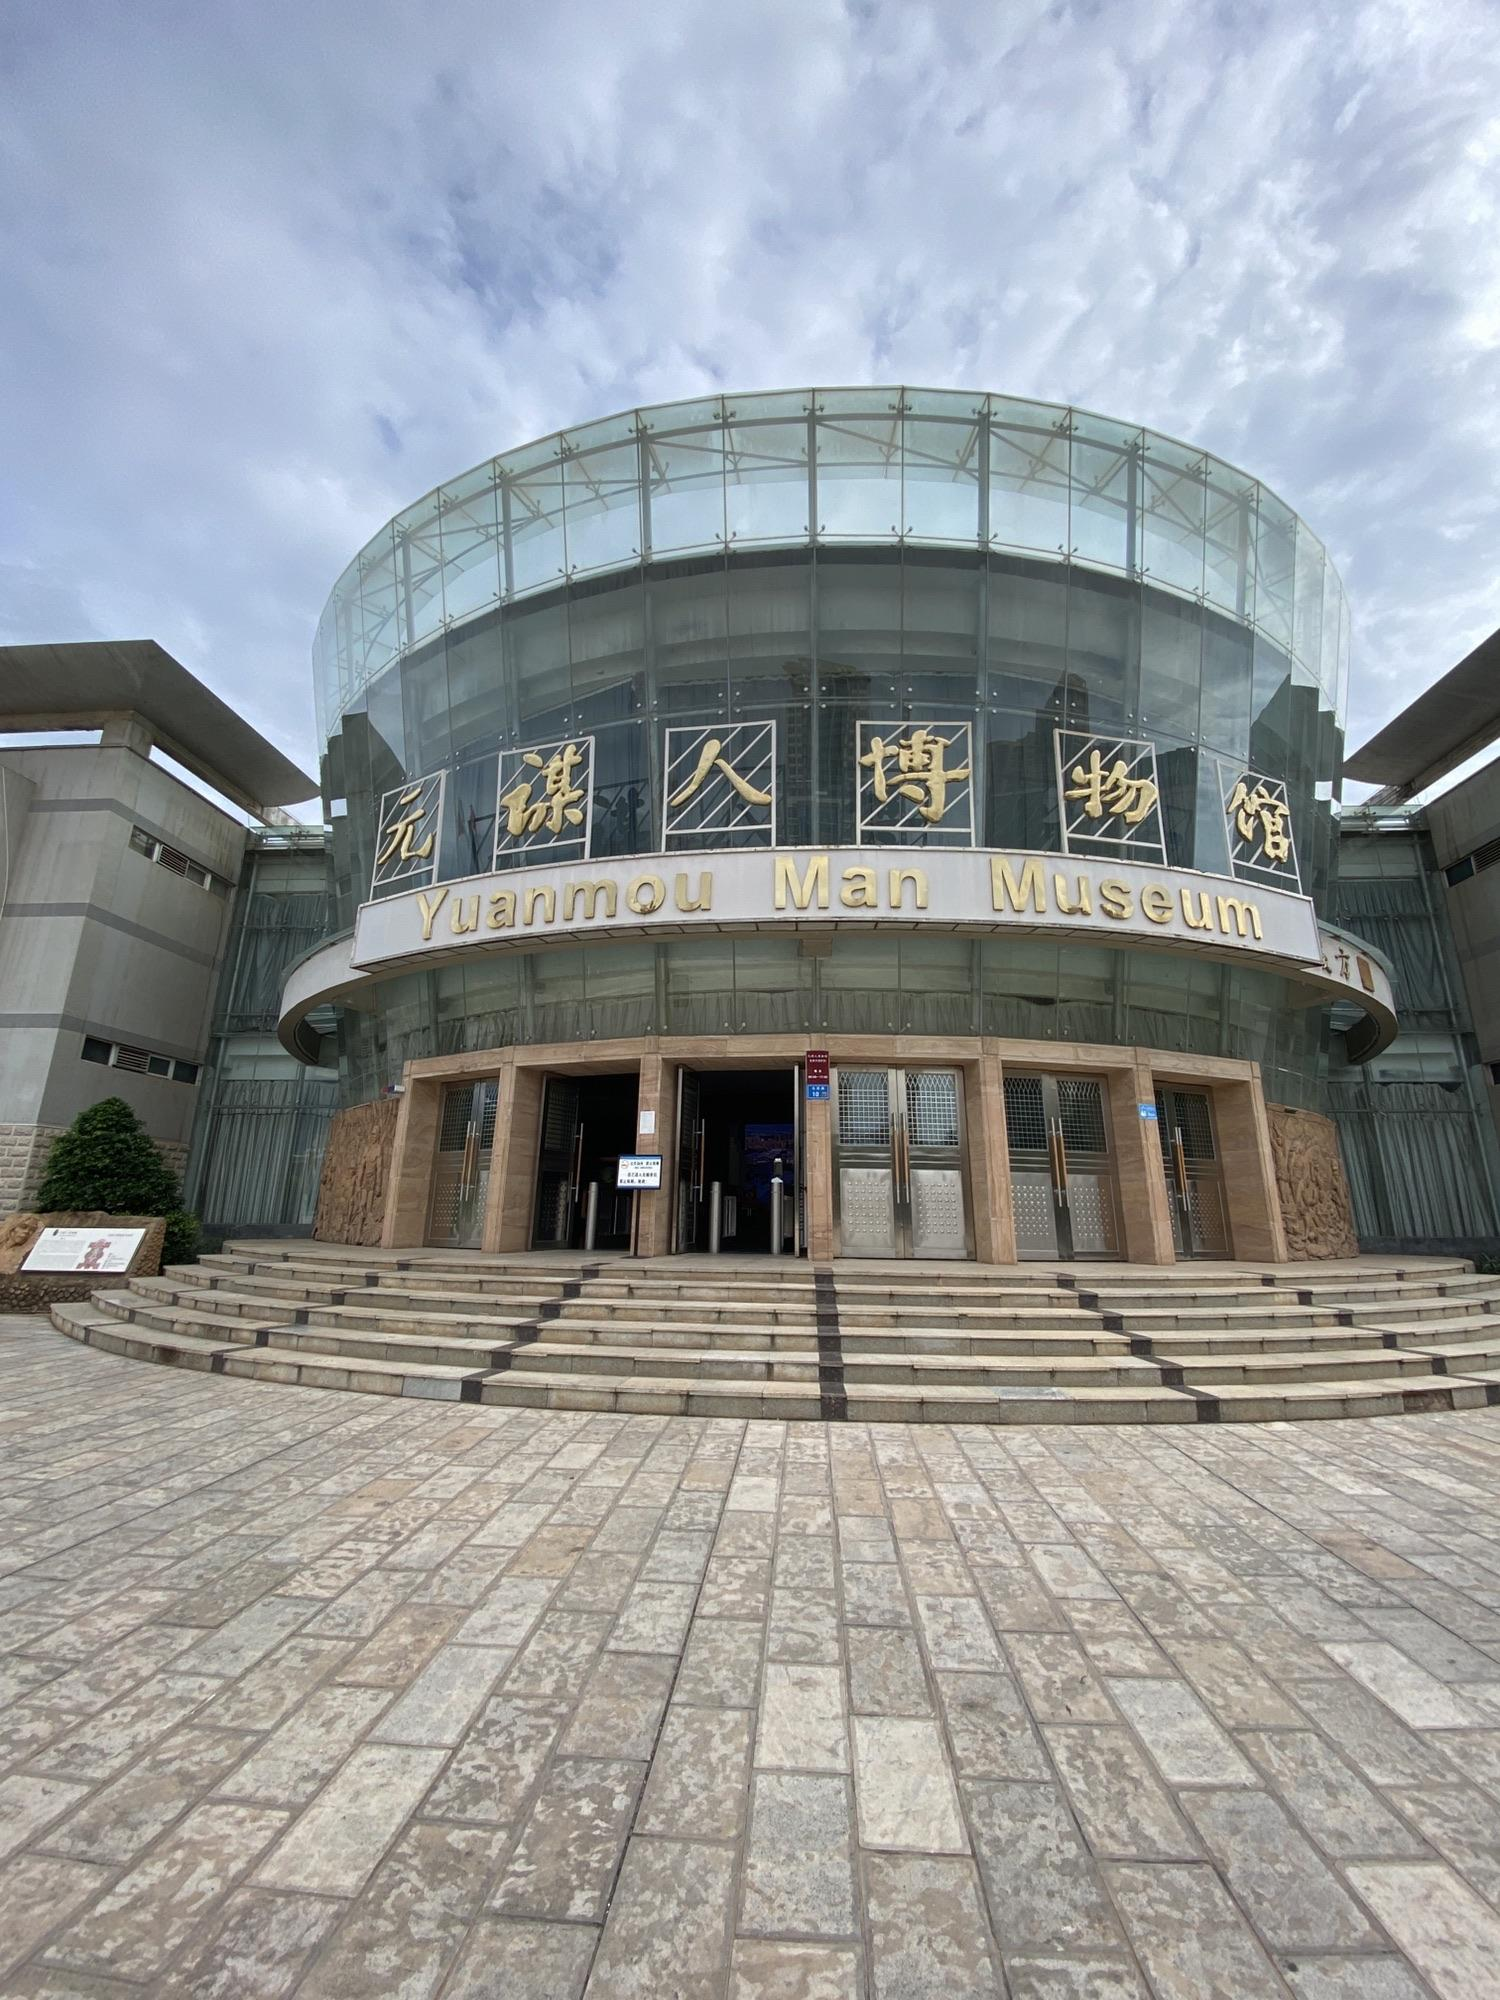
地标名称：元谋人博物馆
所在城市：楚雄彝族自治州·元谋县